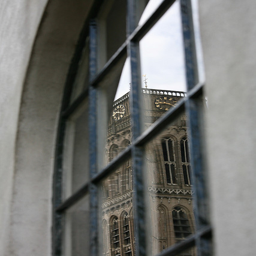
Reflection of an ornate clock tower in a window.
The view of a clock tower from a window.
A front of a building with a large window.
The reflection of a building in the glass of a window.
A window with a view of a clock tower.